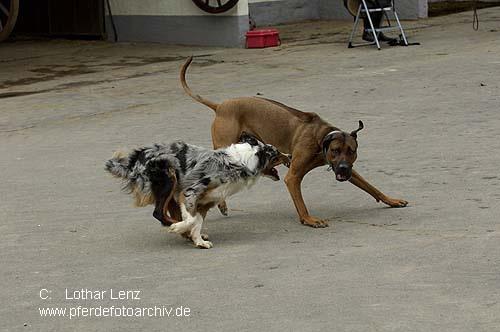
Rhodesian_ridgeback